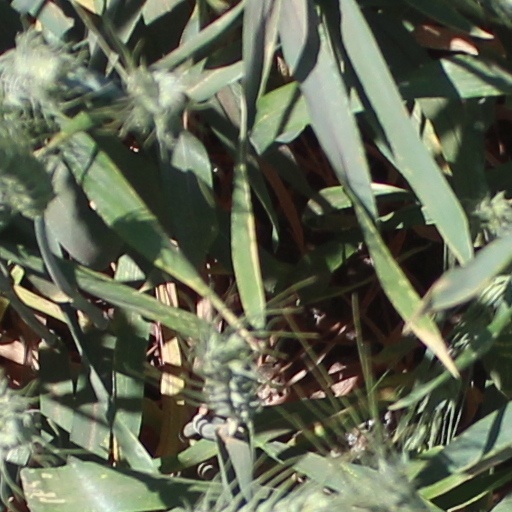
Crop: wheat